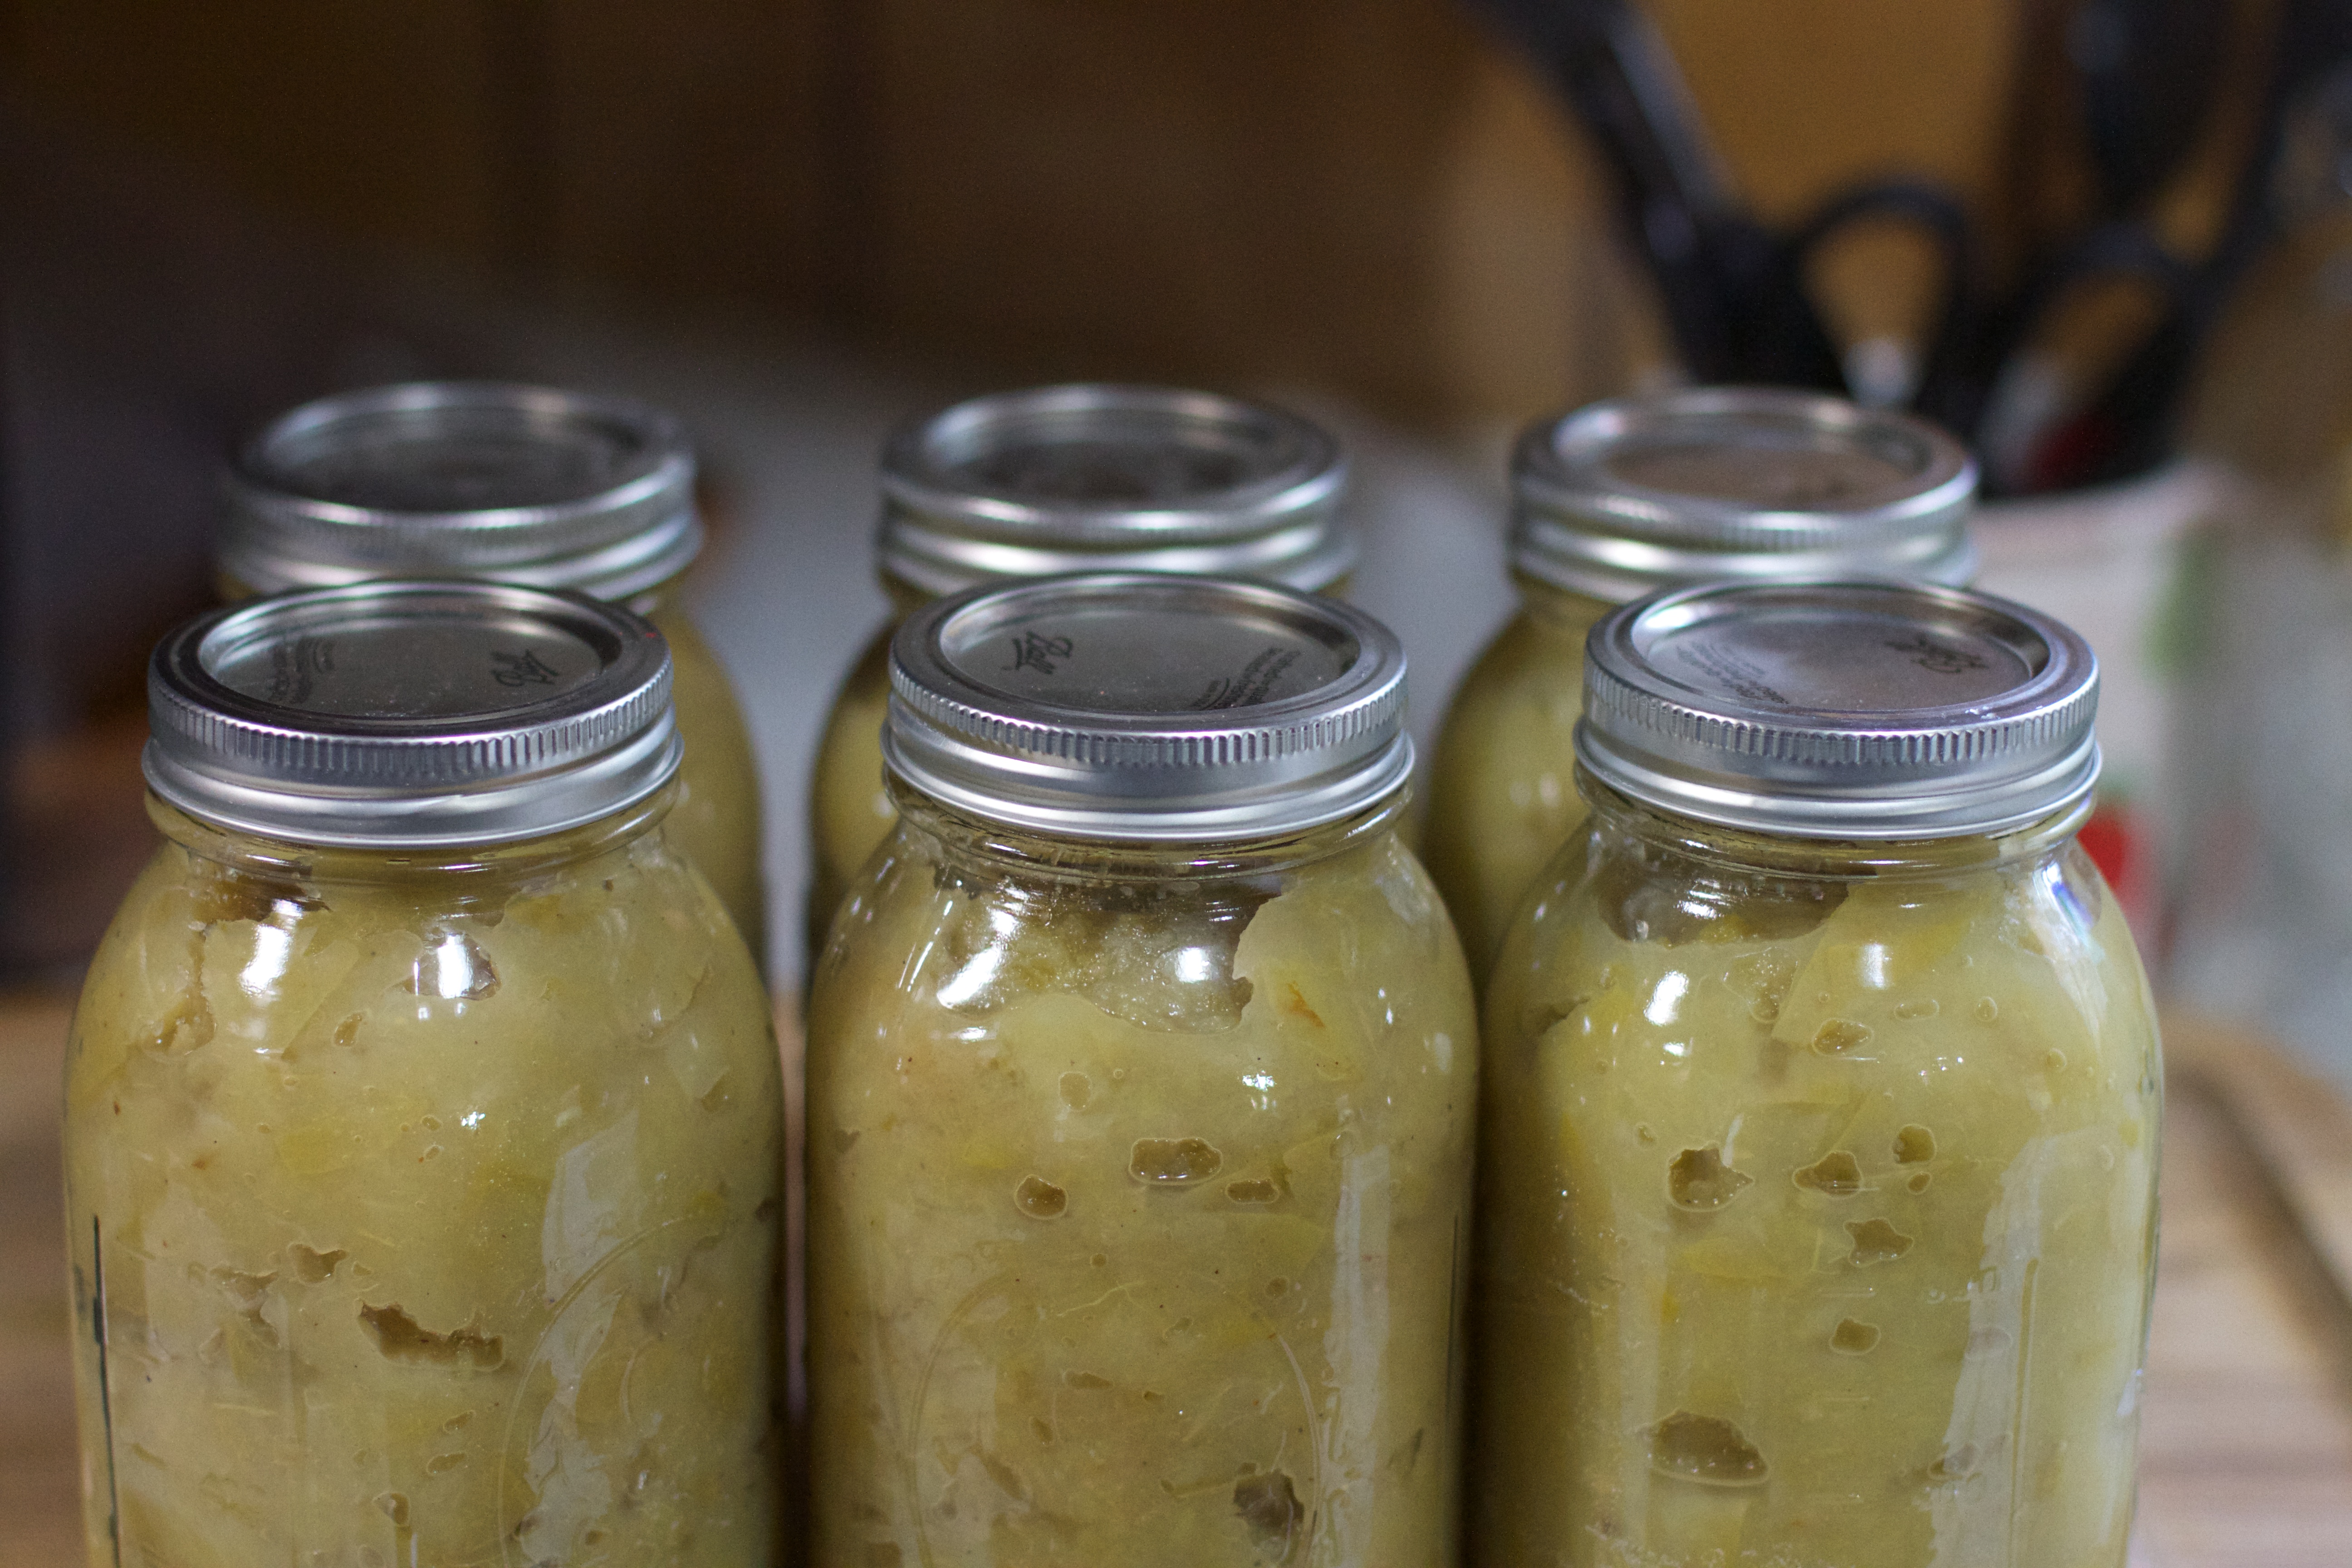
food, produce, vegetable, mason jar, canning, flowering plant, pickling, land plant, food preservation